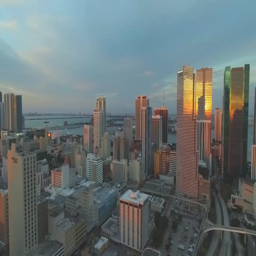
aerial shot of the roads and buildings on the sunset